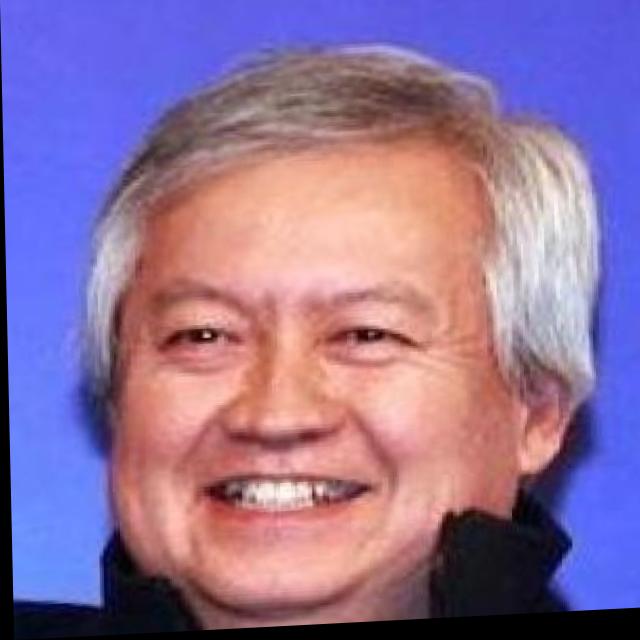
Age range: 45-64